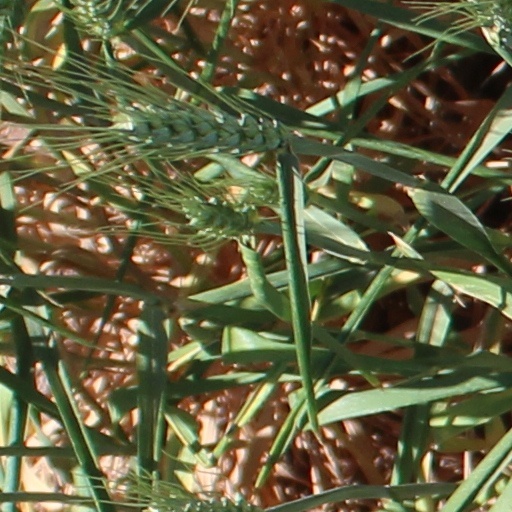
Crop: wheat